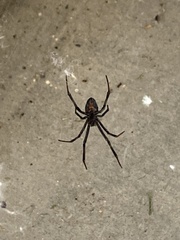
Species: Lactrodectus_hesperus